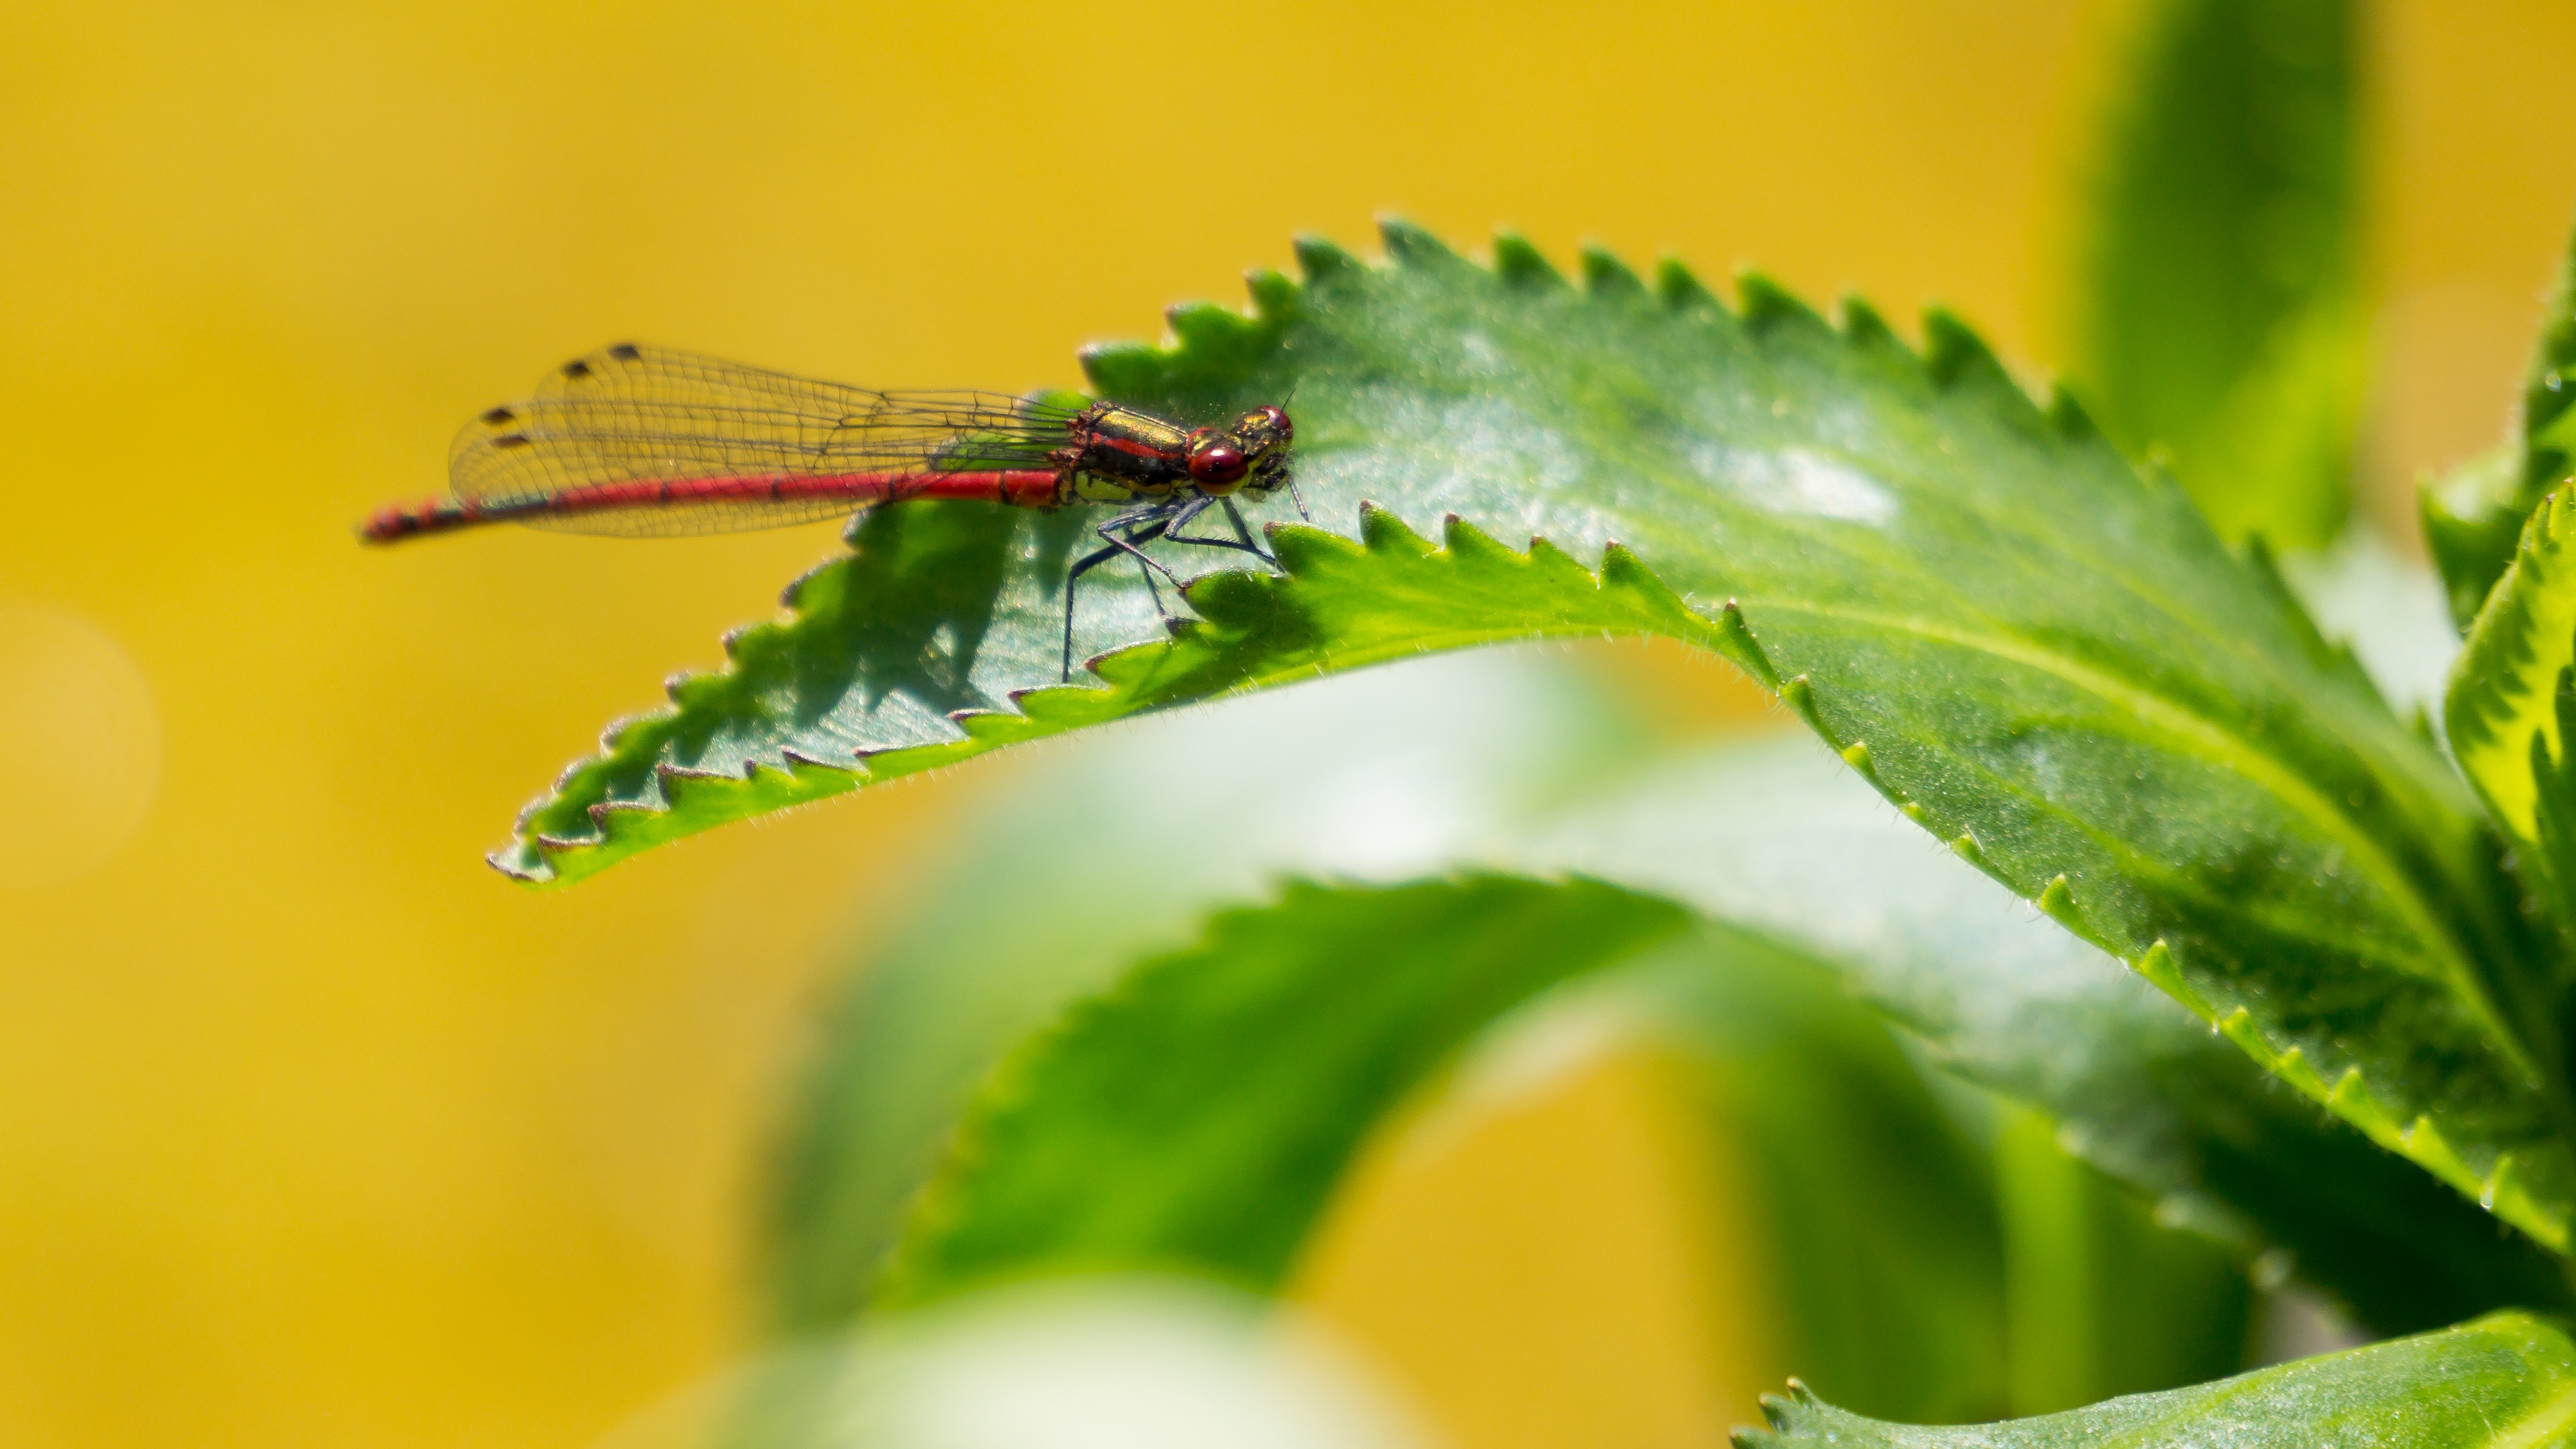
nature, grass, drop, dew, plant, white, photography, leaf, flower, animal, summer, wildlife, wild, spring, green, color, insect, macro, natural, bug, butterfly, black, yellow, close, flora, close up, outdoors, moisture, macro photography